Reality Labs

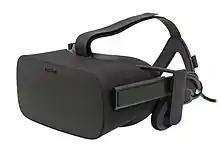
The original Oculus Rift

The Oculus Rift CV1, also known as simply the Oculus Rift, was the first consumer model of the Oculus Rift headset. It was released on March 28, 2016, in 20 countries, at a starting price of US$599. The 6,955 backers who received the Development Kit 1 prototype via the original Oculus Rift Kickstarter campaign were eligible to receive the CV1 model for free. On December 6, 2016, Oculus released motion controller accessories for the headset known as Oculus Touch.